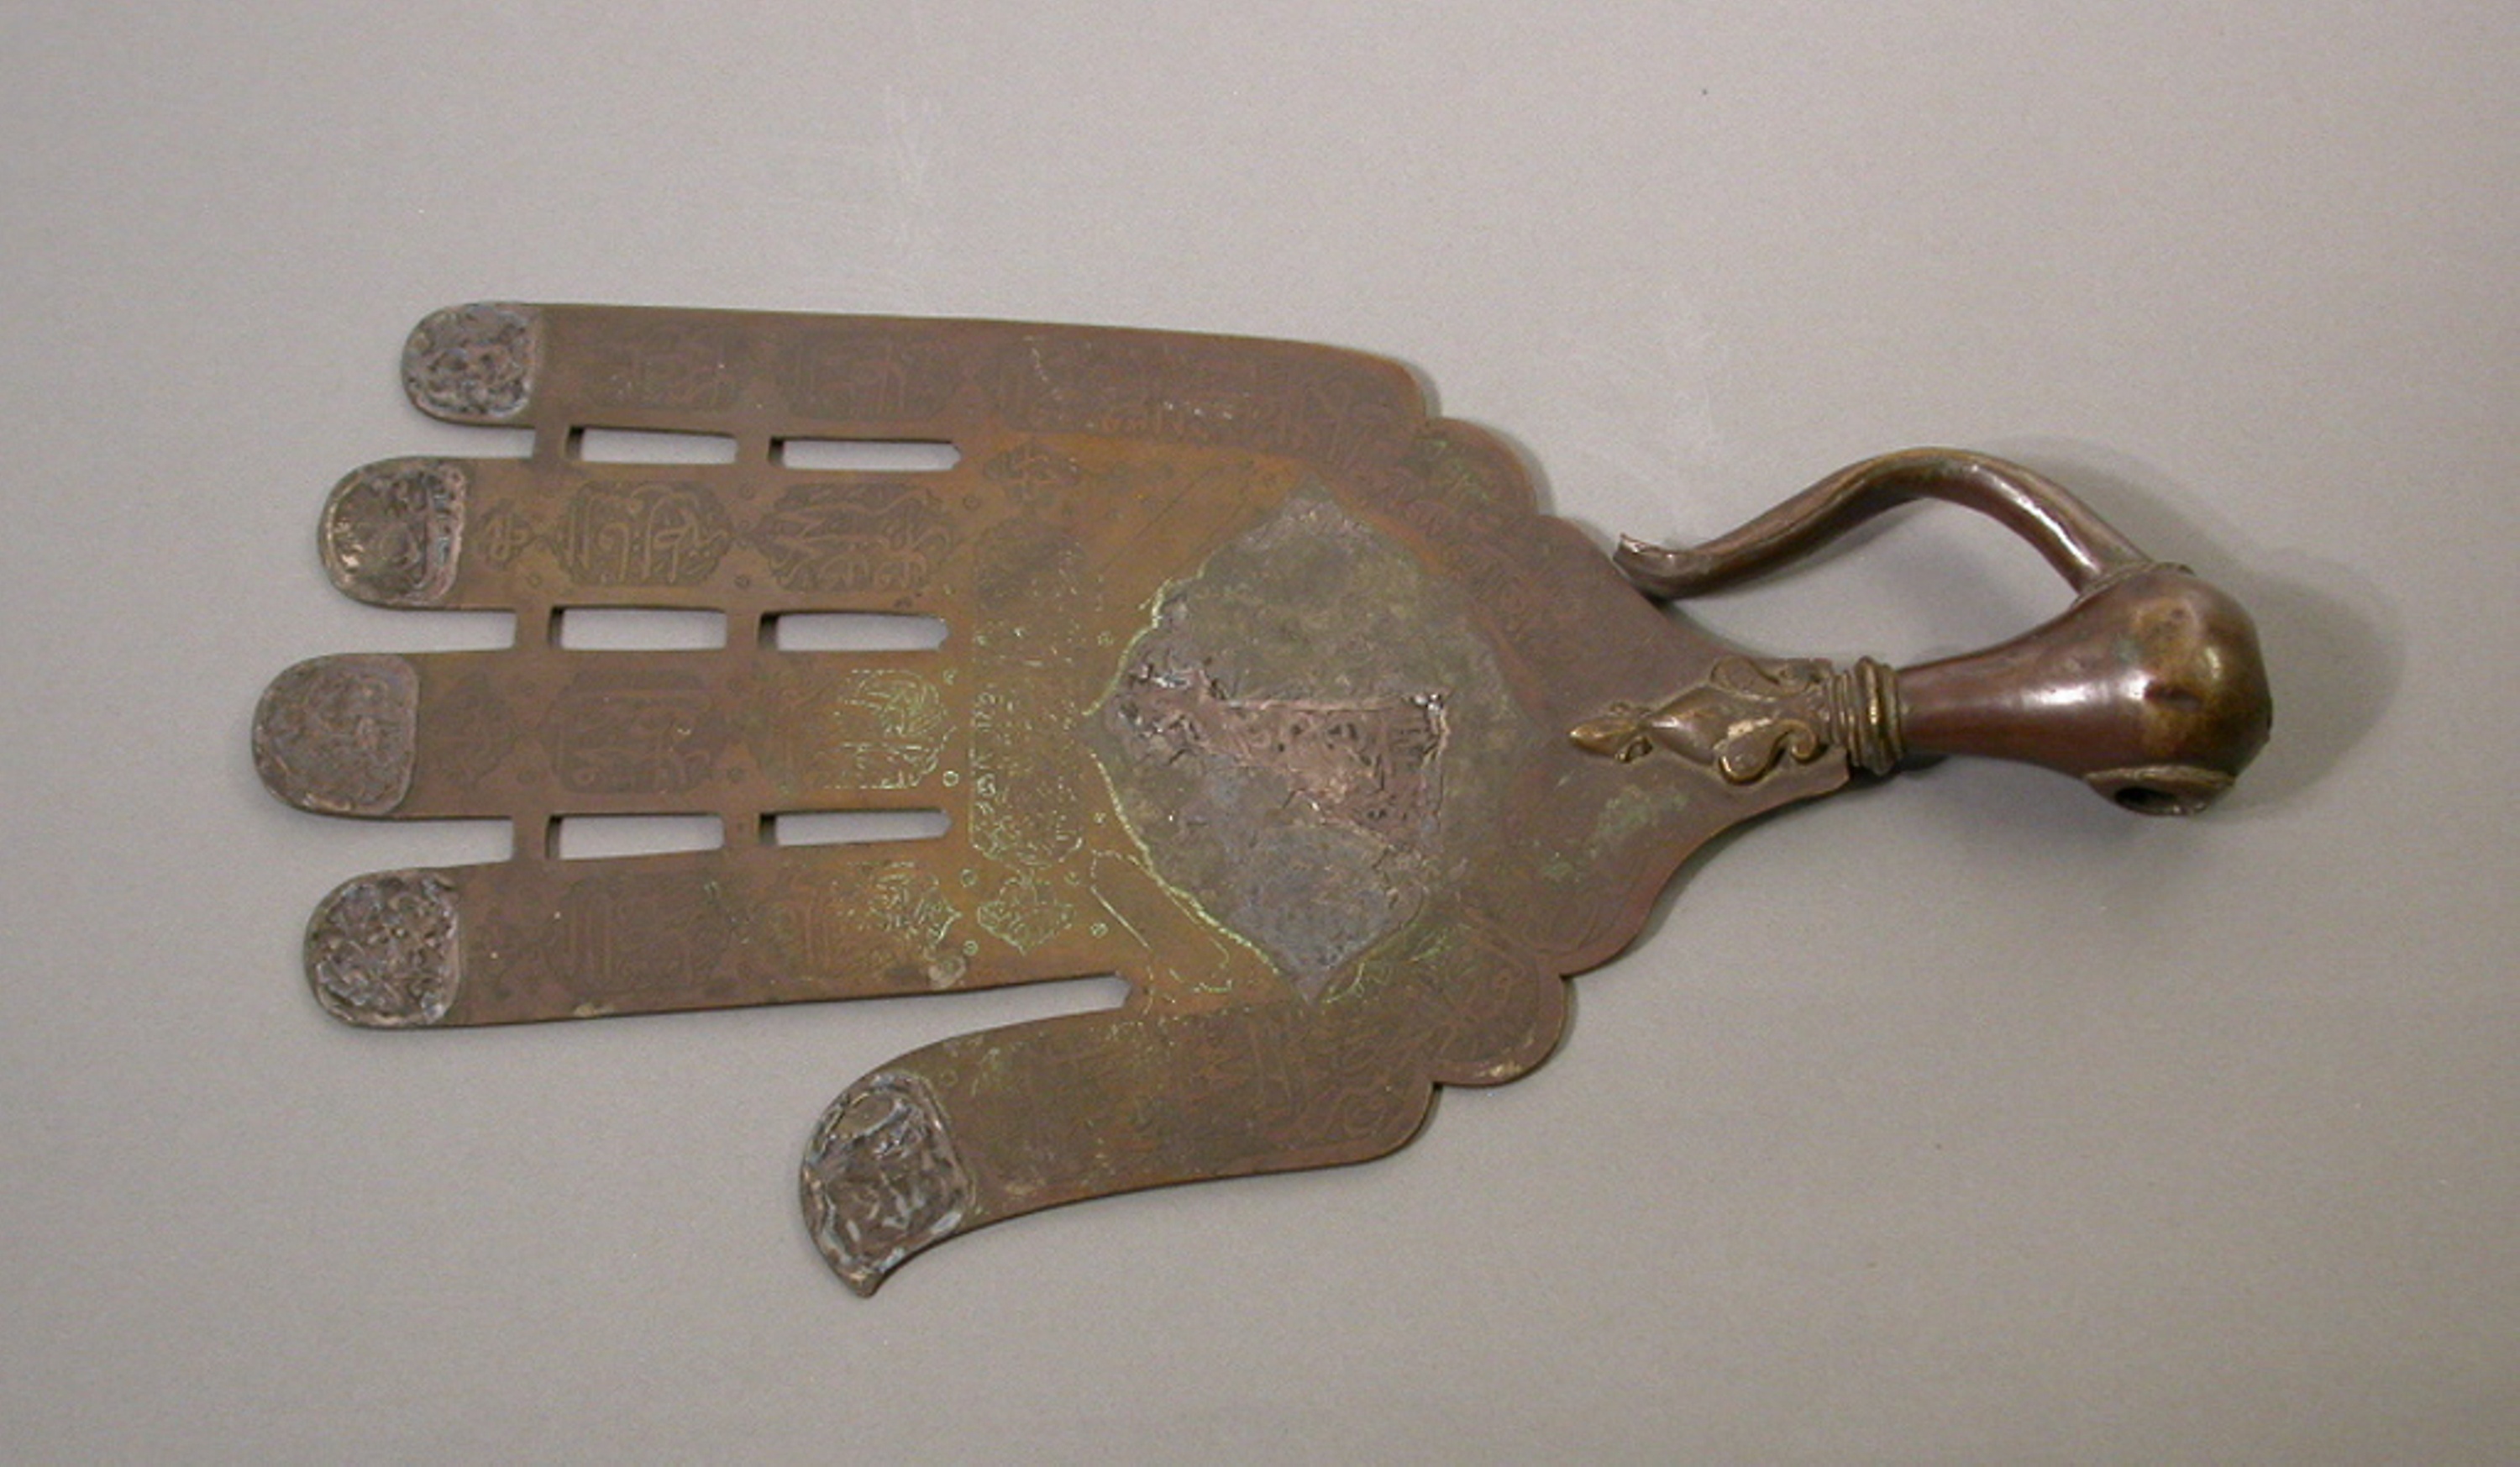
brass, hand, metal